Money Shot: The Pornhub Story

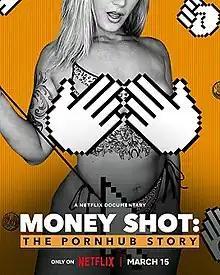
Promotional poster

Money Shot: The Pornhub Story is a 2023 Netflix documentary about Pornhub and its parent company MindGeek (now Aylo). It presents interview footage from sex workers, ex-Pornhub employees, journalists, and anti-sex-trafficking figures. The documentary focuses on a 2020 scandal over Pornhub hosting non-consensual pornography, including of children, and how the aftermath affected pornographic performers.